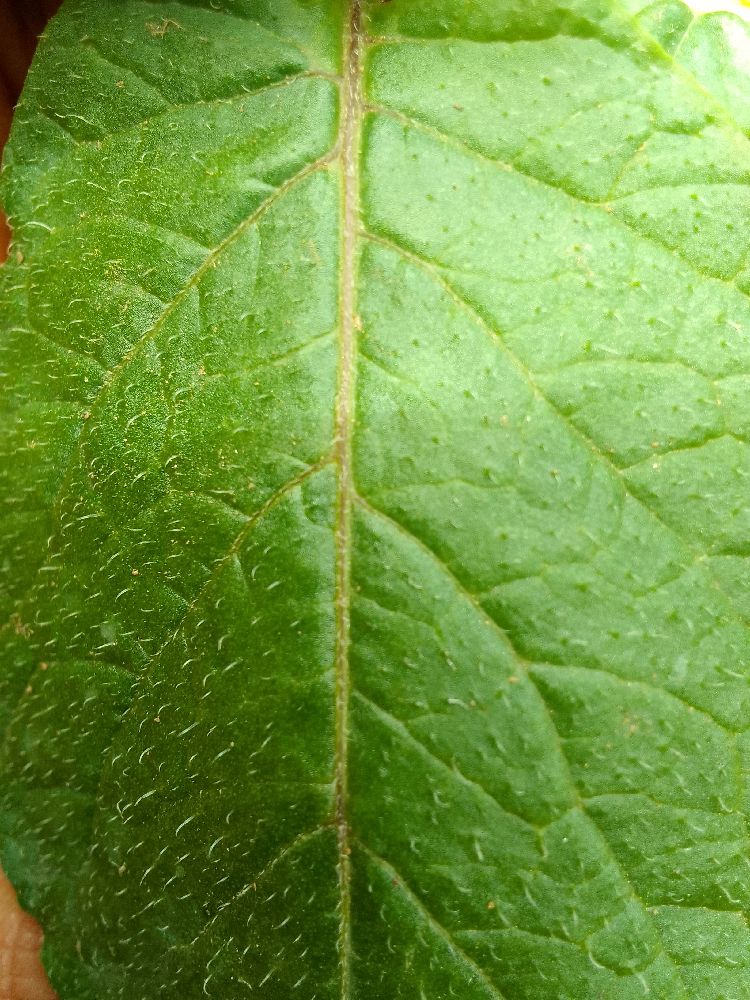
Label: Healthy